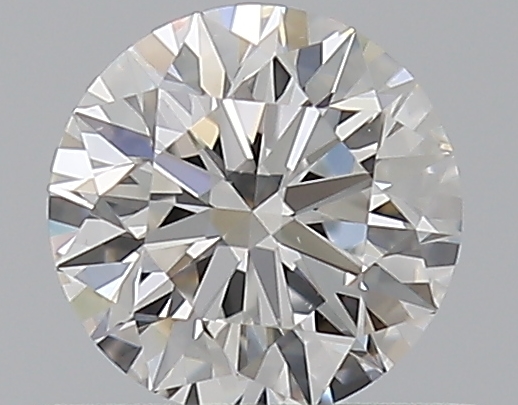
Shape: round
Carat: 0.5
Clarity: VS1
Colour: F
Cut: EX
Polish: EX
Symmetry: EX
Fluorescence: F
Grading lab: GIA
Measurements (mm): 5.06 x 5.09 x 3.16